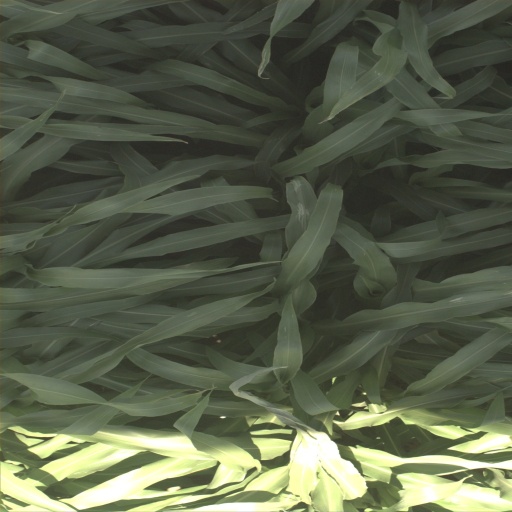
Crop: sorghum